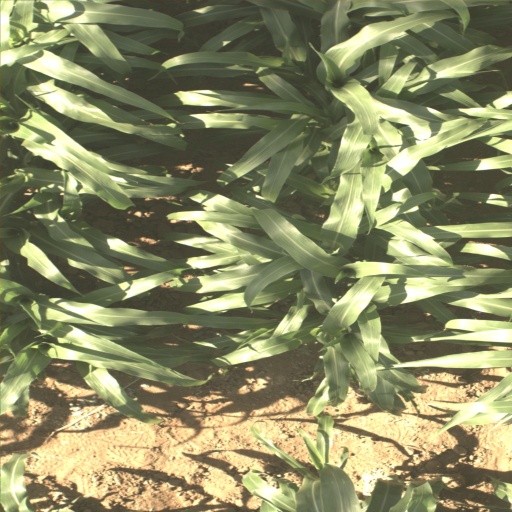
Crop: sorghum